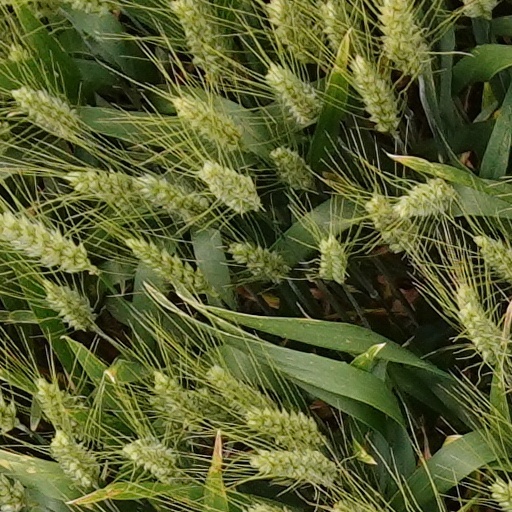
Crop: wheat